Castaing machine

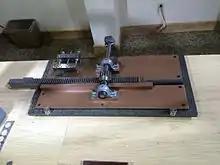
A Castaing machine, on display at the American Numismatic Association museum.

The Castaing machine is a device used to add lettering and decoration to the edge of a coin. Such lettering was necessitated by counterfeiting and edge clipping, which was a common problem resulting from the uneven and irregular hammered coinage. When Aubin Olivier introduced milled coinage to France, he also developed a method of marking the edges with lettering which would make it possible to detect if metal had been shaved from the edge. This method involved using a collar, into which the metal flowed from the pressure of the press. This technique was slower and more costly than later methods. France abandoned milled coinage in favour of hammering in 1585.